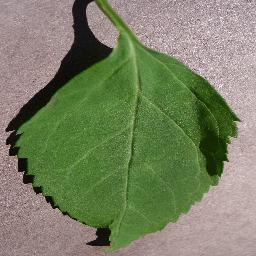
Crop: cherry
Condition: (including_sour)_healthy